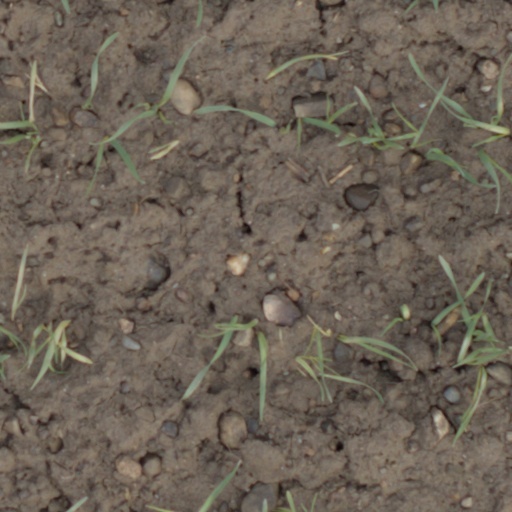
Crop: wheat